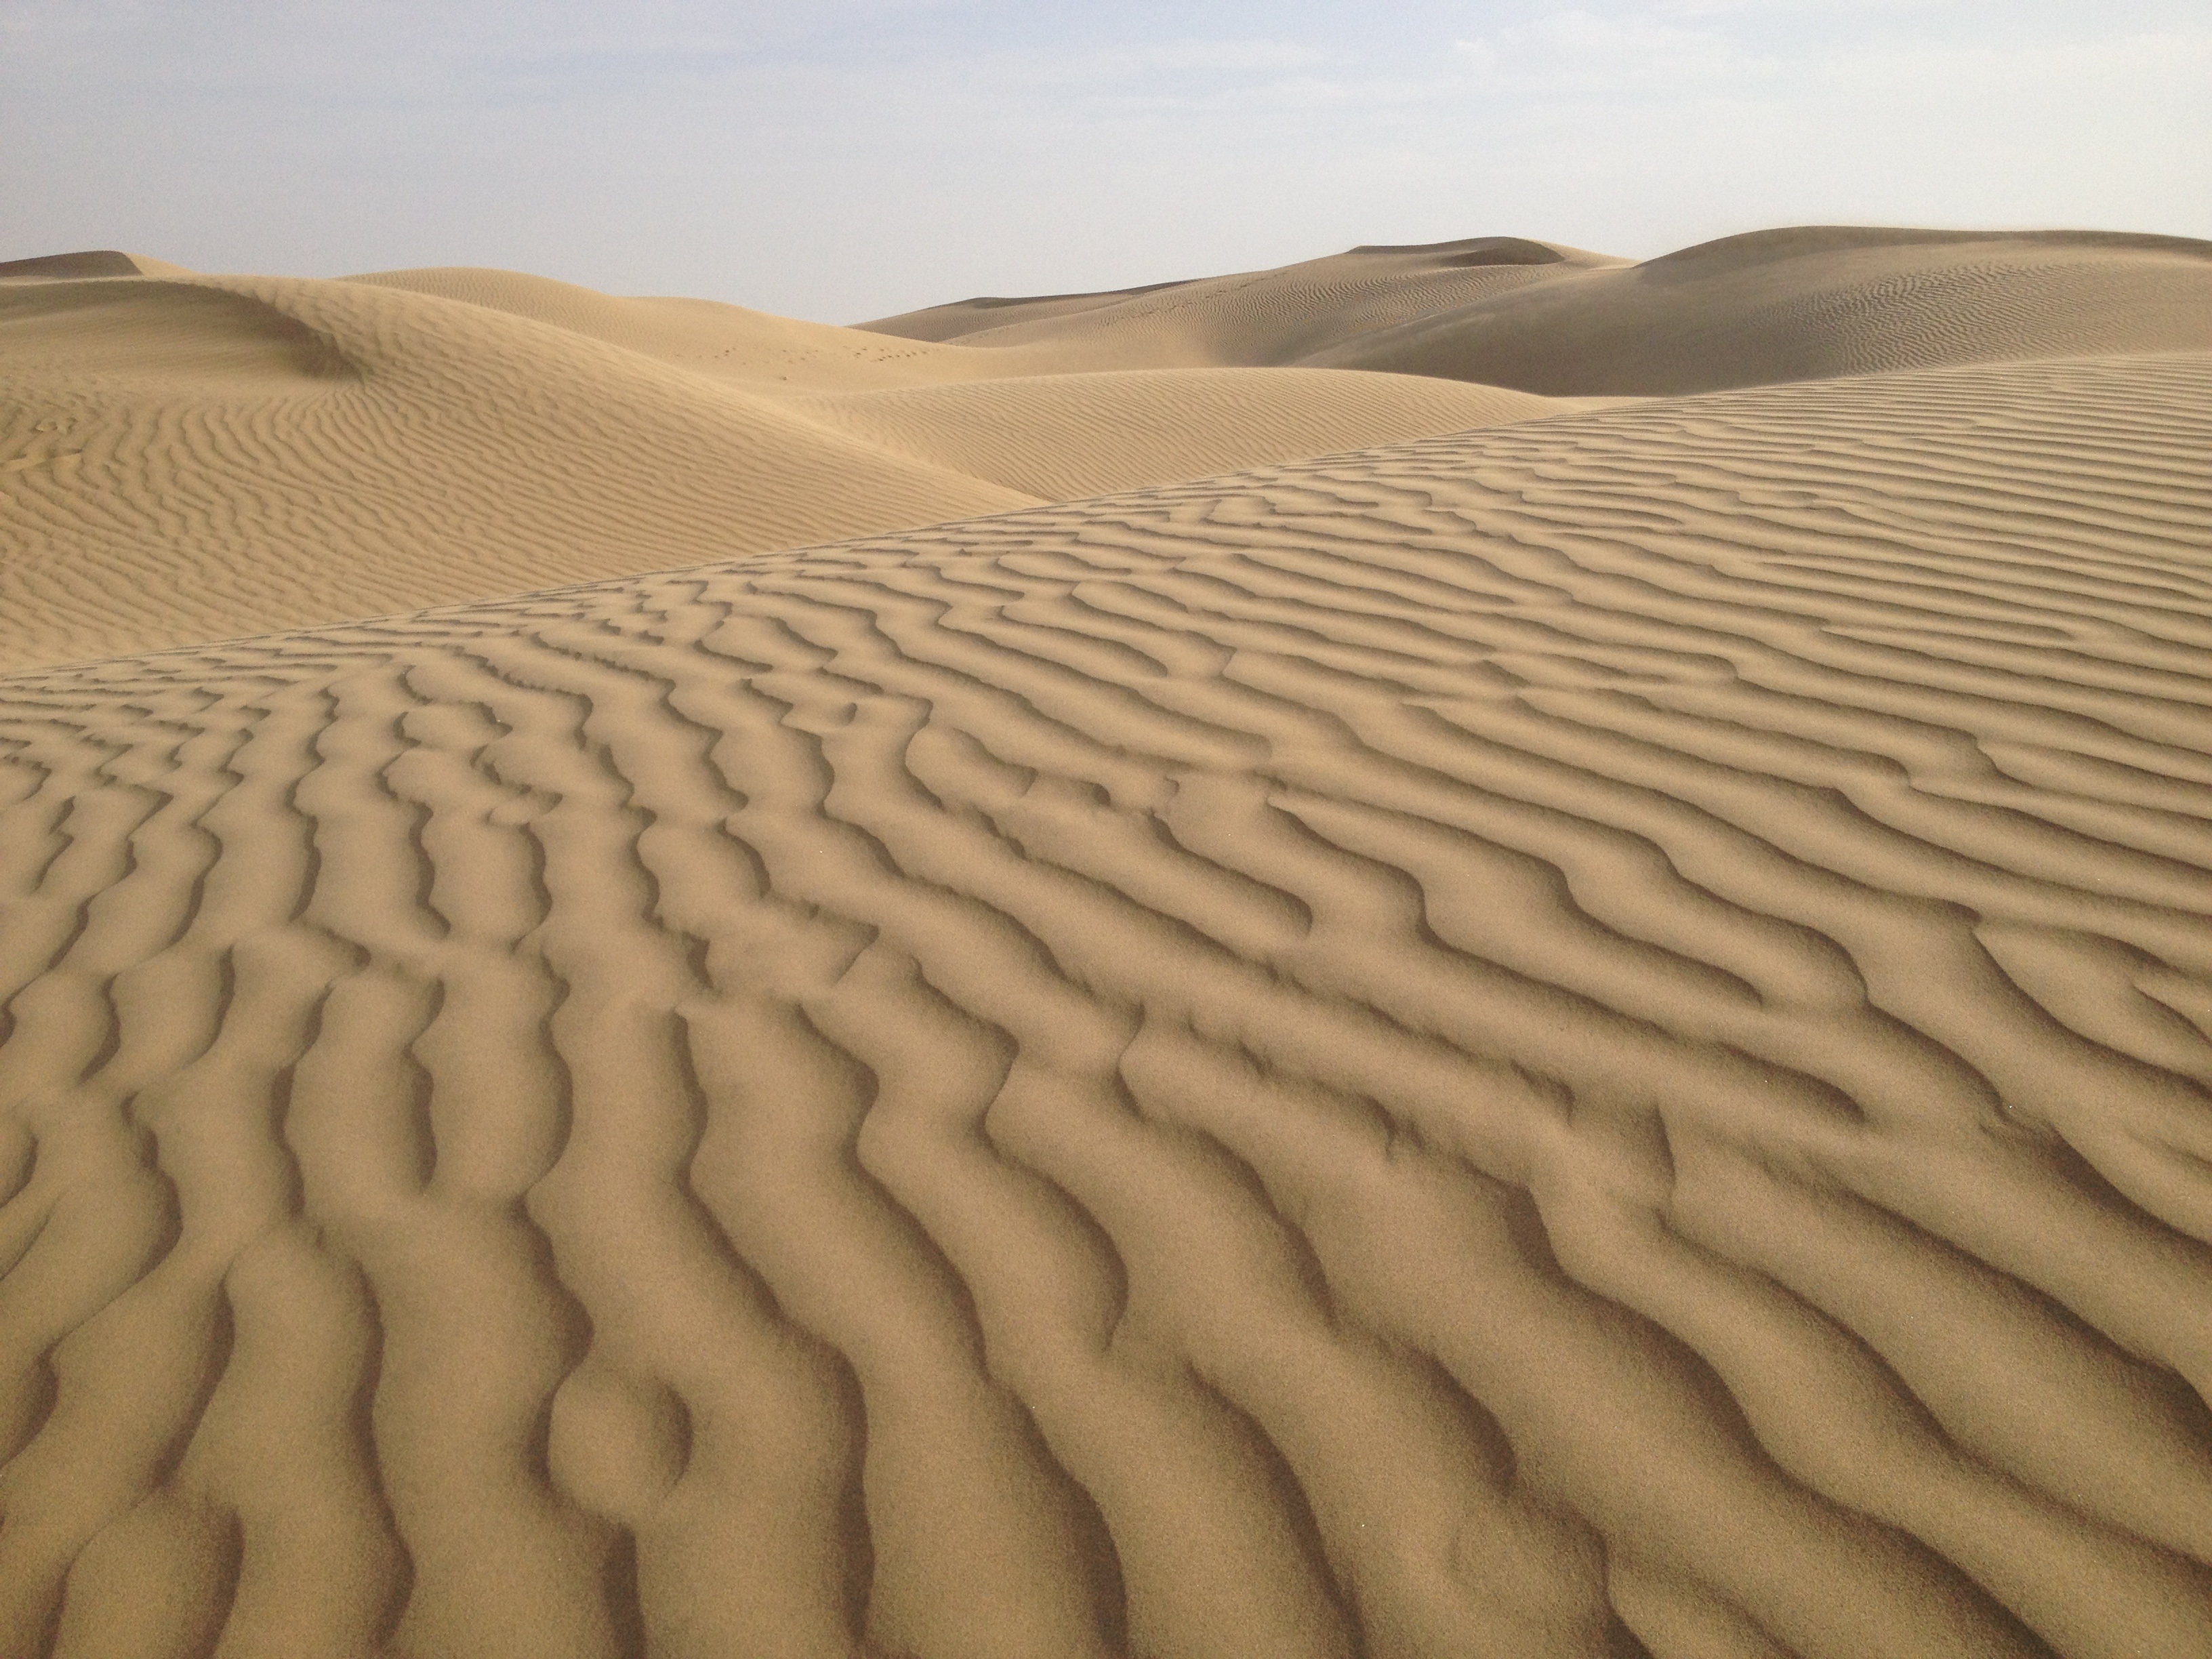
landscape, sand, desert, dune, formation, blue, material, background, india, habitat, sahara, wadi, landform, erg, nature sky, natural environment, geographical feature, aeolian landform, singing sand